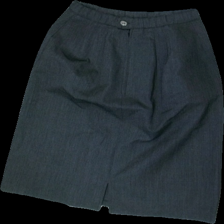
View: back
Type: Skirt
Category: Ladies
Brand: Missing
Colors: Grey
Material: 56% Polyester 44% Wool
Cut: Regular
Price range: 50-100
Recommended usage: Reuse
Description: Grey skirt